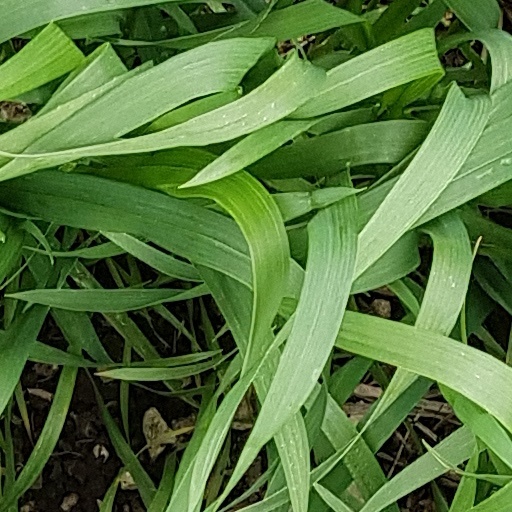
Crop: wheat